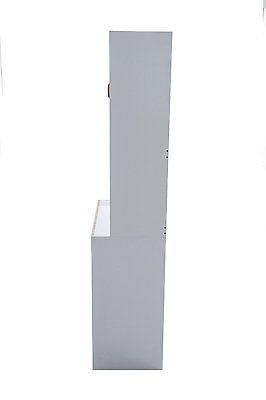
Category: cabinet